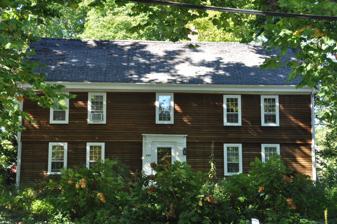
Building: Samuel March House
Country: United States of America
Year built: 1695
Historic house in Massachusetts, United States United States historic place Samuel March House U.S. National Register of Historic Places Show map of Massachusetts Show map of the United States Location 444 Main Street, West Newbury, Massachusetts Coordinates 42°48′11″N 70°59′7″W / 42.80306°N 70.98528°W / 42.80306; -70.98528 Built 1695 Architectural style Colonial MPS First Period Buildings of Eastern Massachusetts TR NRHP reference No. 90000272 Added to NRHP March 9, 1990 The Samuel March House is a historic First Period house in West Newbury, Massachusetts .  The two-story wood-frame house was built in two sections, beginning in the later years of the 17th century.  The first portion built was the right three bays of the house, which at that time included a chimney located on the left side.  The second portion, also built during the First Period, added the two bays to the left.  At some point during the Georgian period, the large central chimney was removed and replaced with two narrow brick chimney, a reflection of changing taste.  The front facade is five bays wide, with a slightly larger central bay.  The front door is framed by a Georgian surround with pilasters and an entablature. The house was listed on the National Register of Historic Places in 1990. References